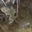
Label: frog